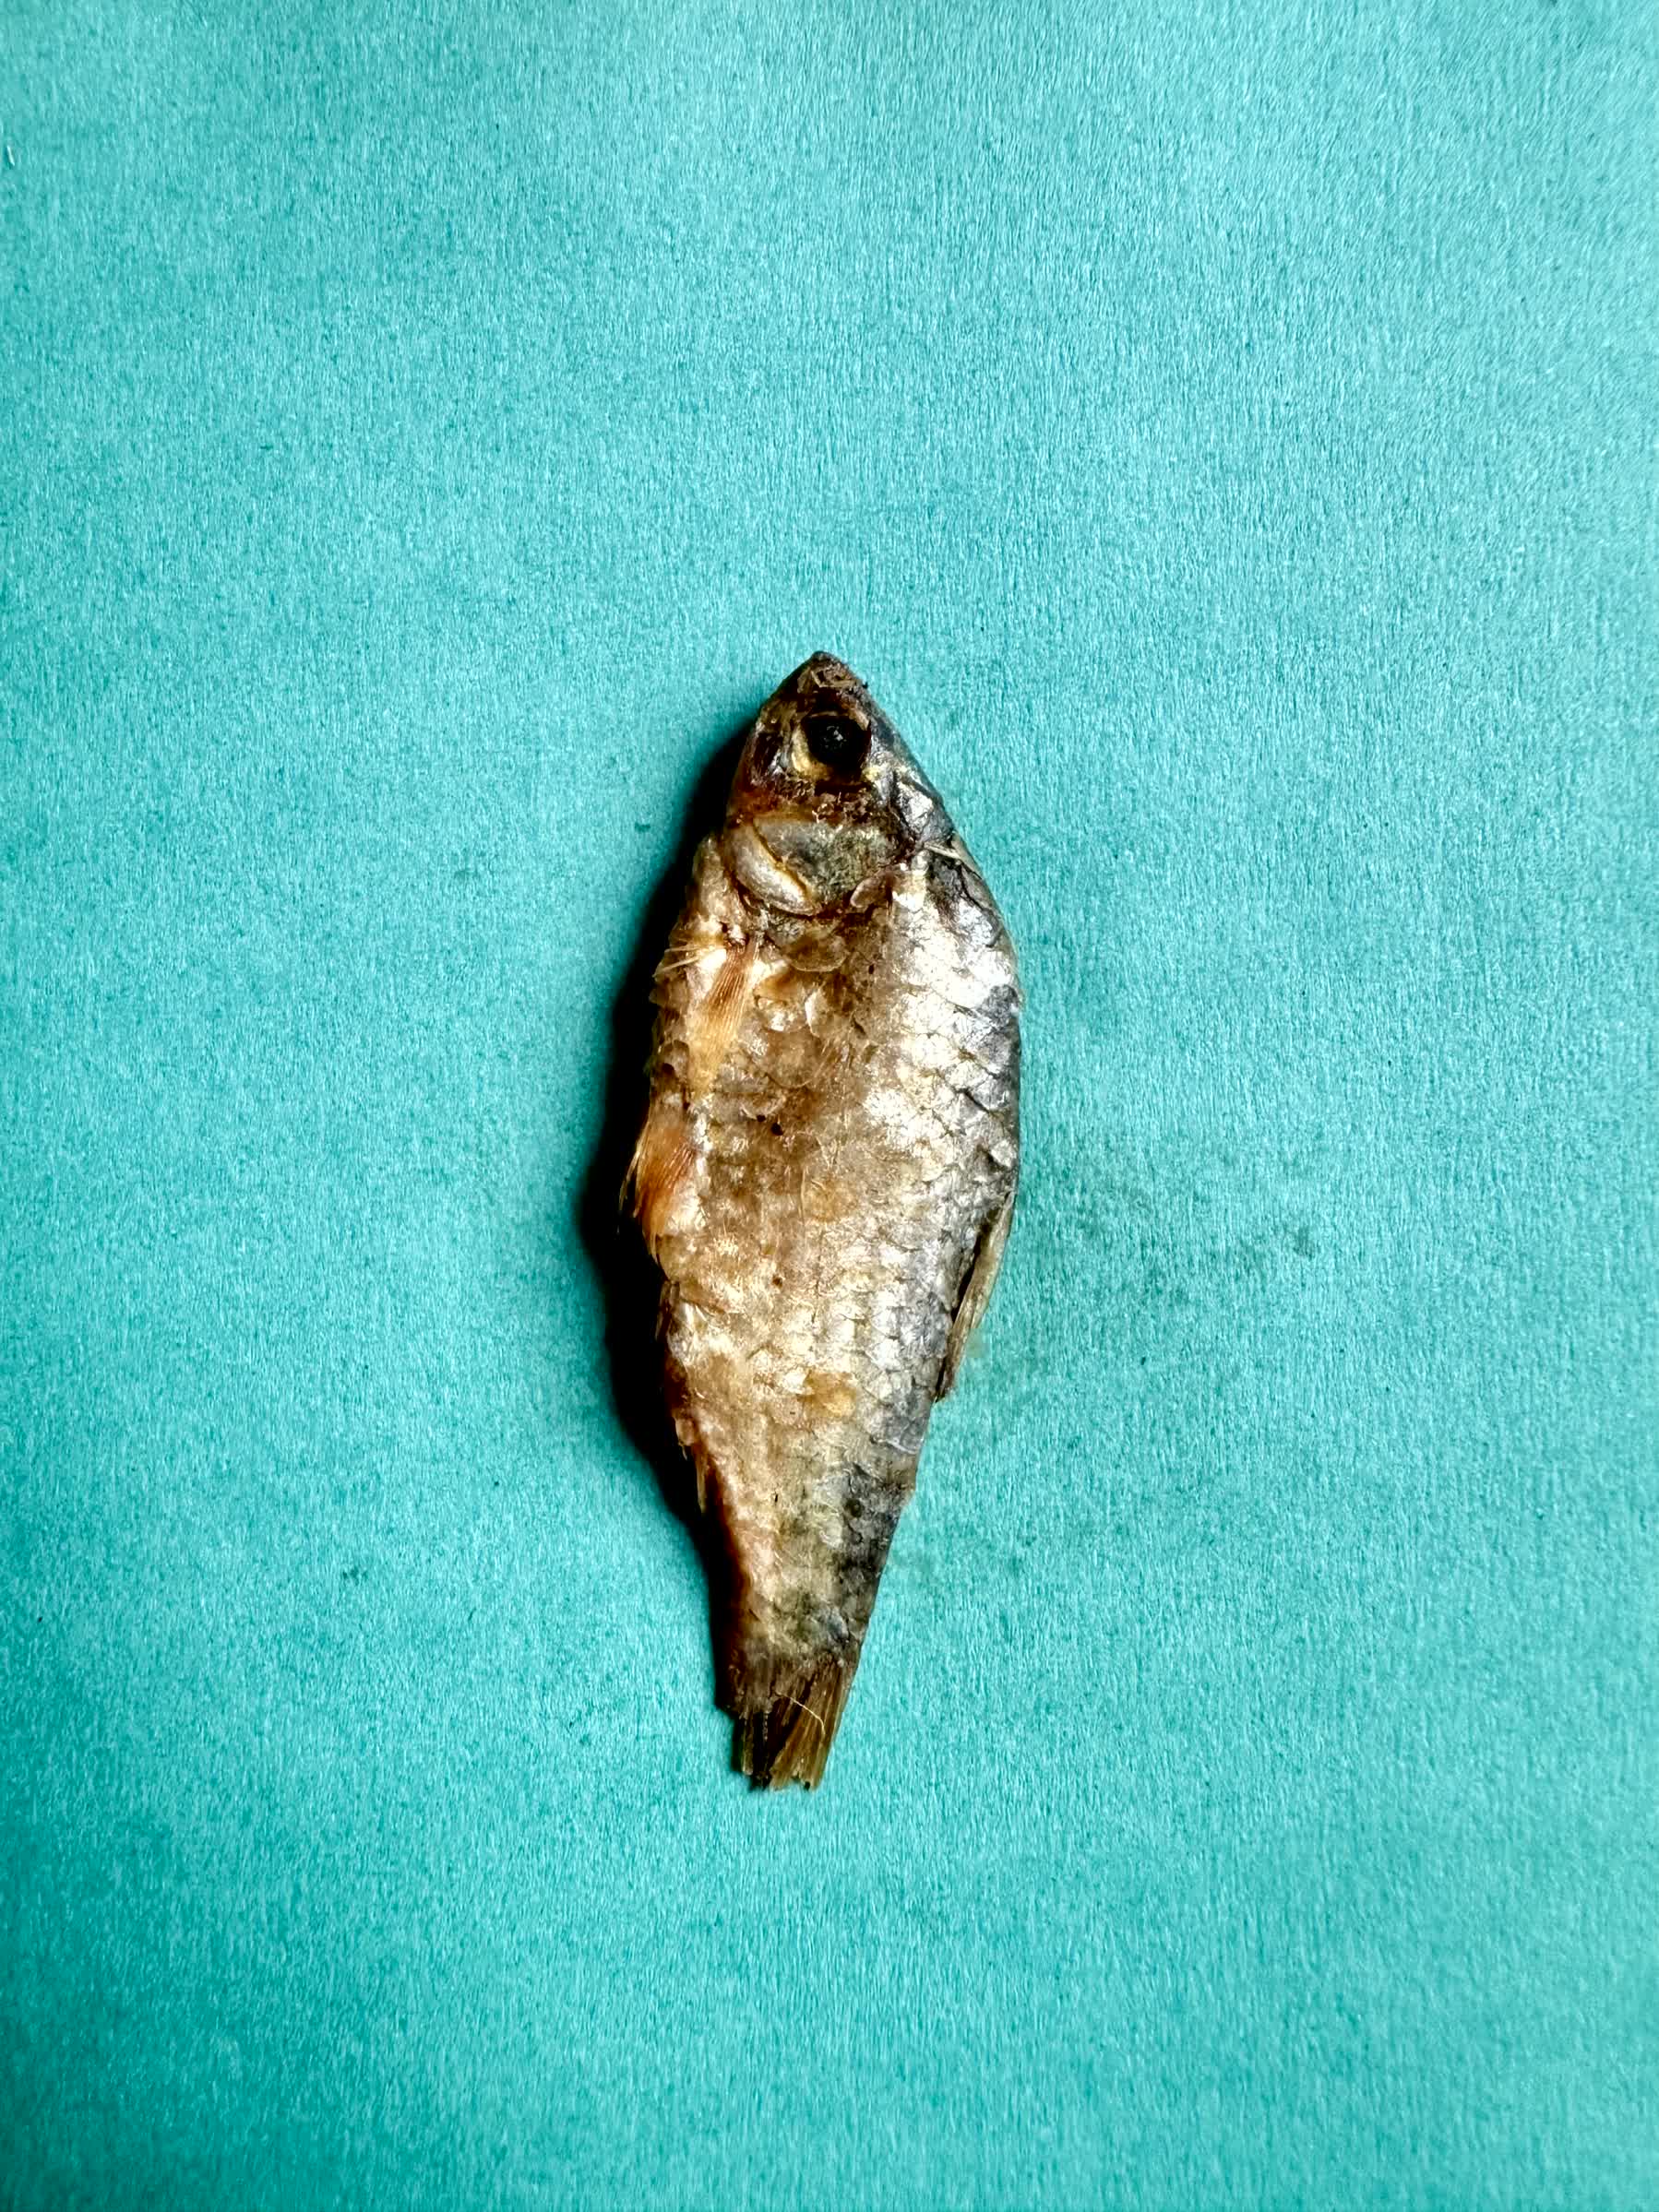
Species: puti chepa